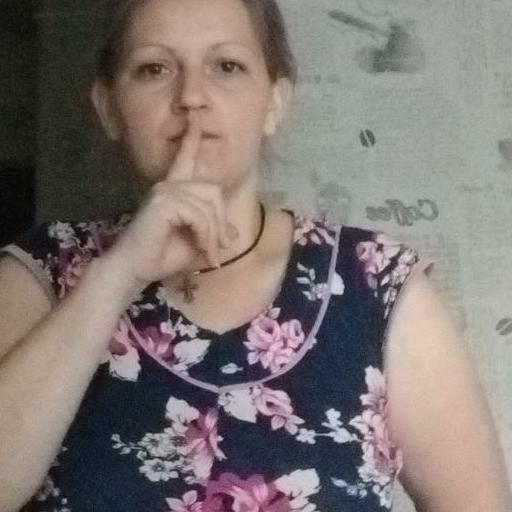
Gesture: mute